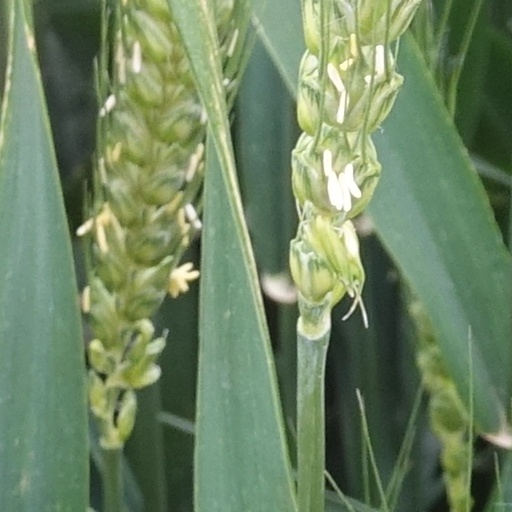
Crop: wheat